Capitol Mall

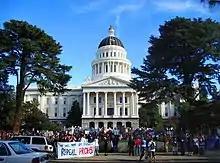
The west entrance of the Capitol from the Mall.

Landmarks on the Capitol Mall, from the west (Tower Bridge and Sacramento River) to the east (California State Capitol), include: